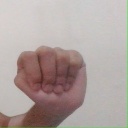
अक्षर: ठ